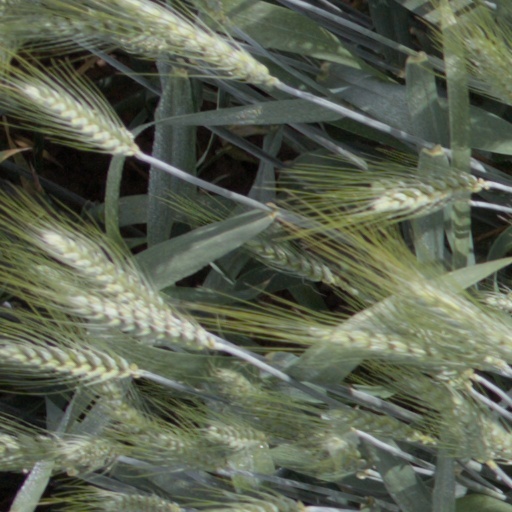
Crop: wheat